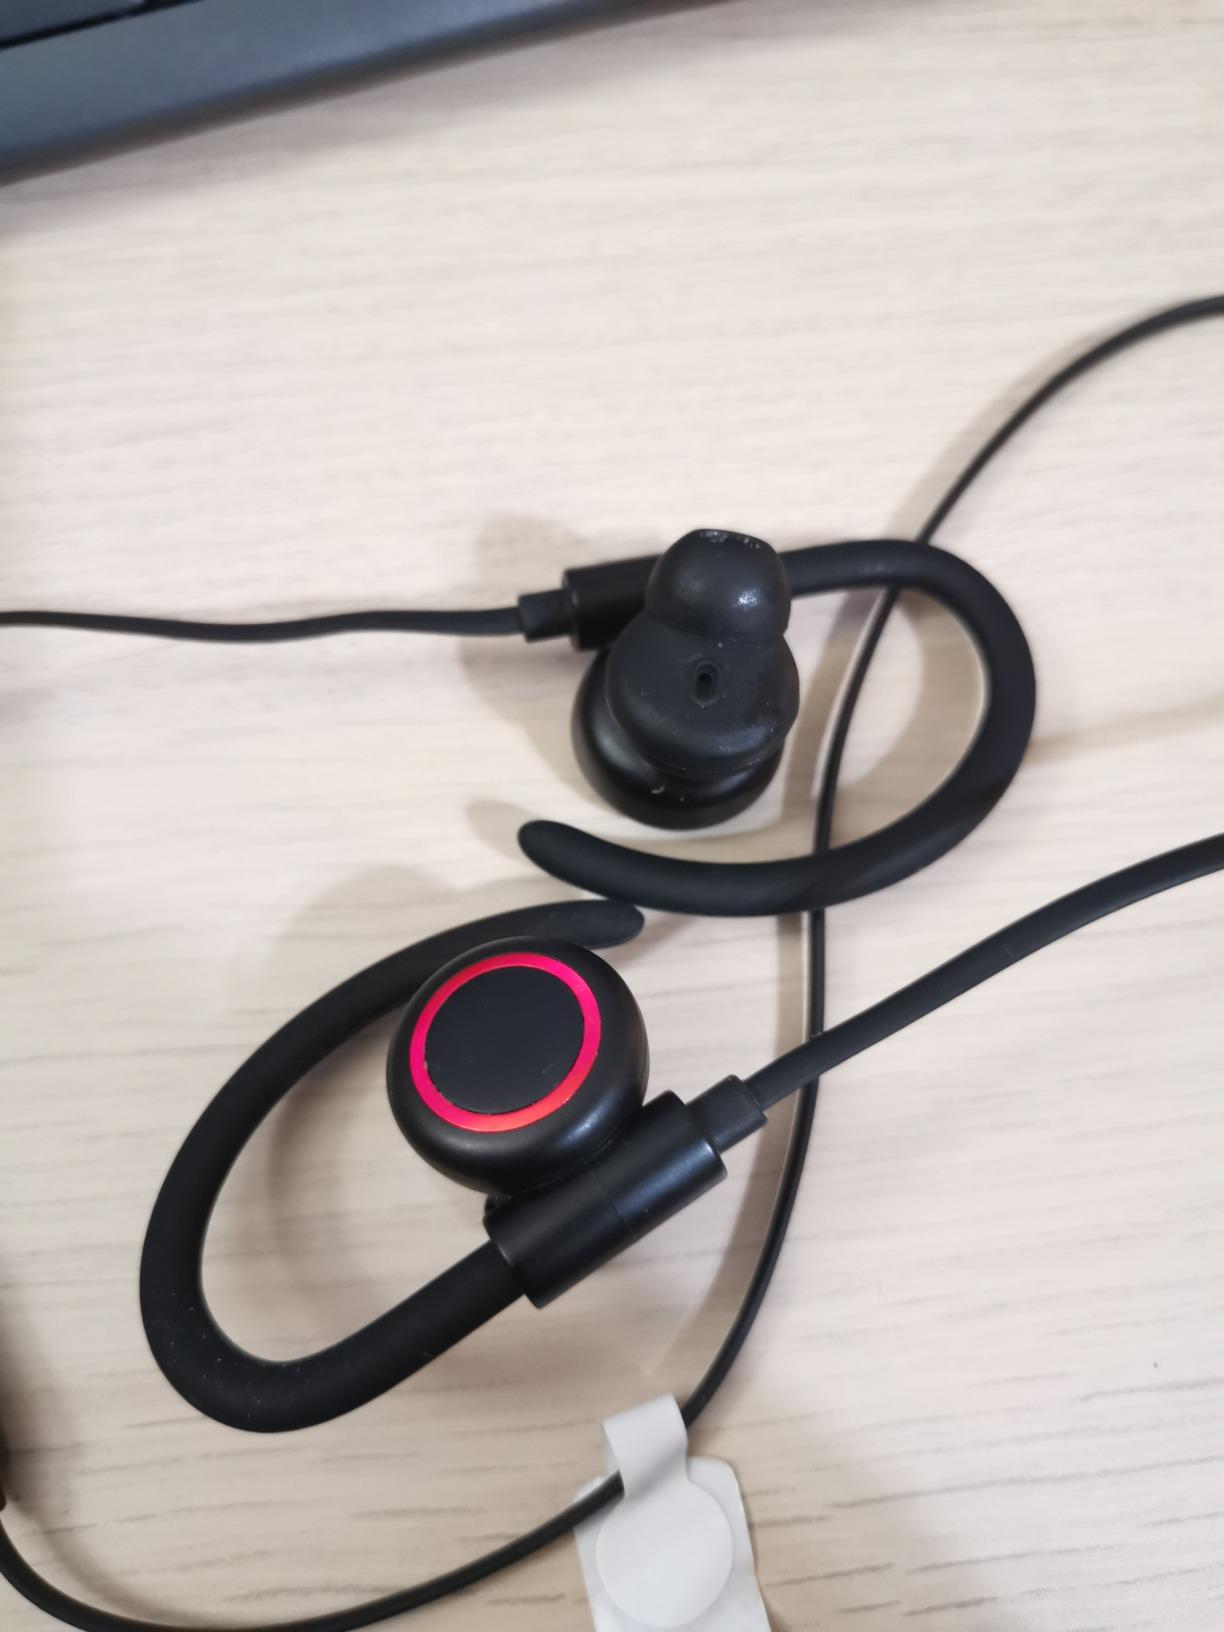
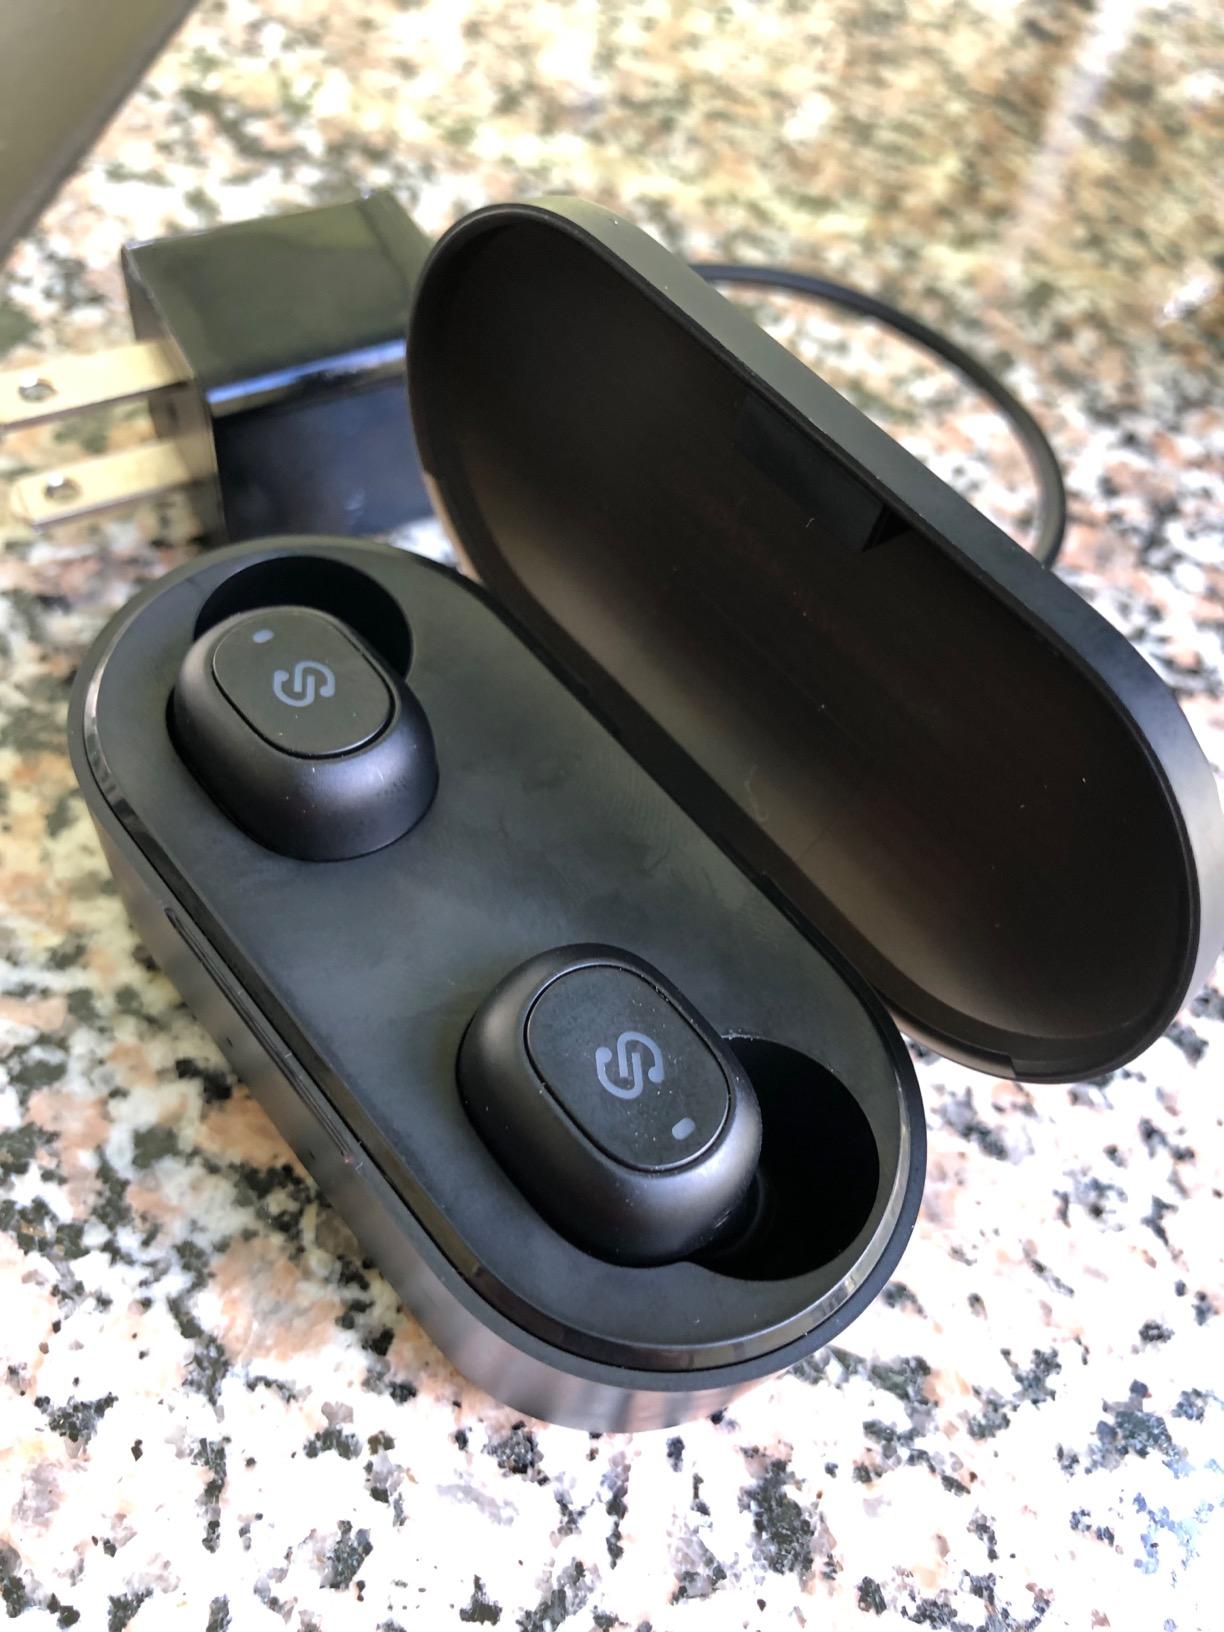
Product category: earbuds
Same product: no